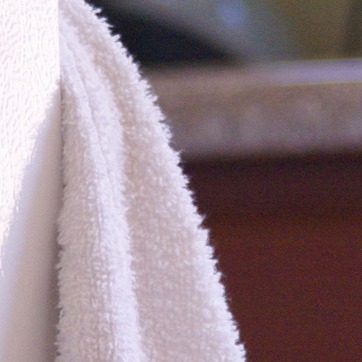
Material: fabric